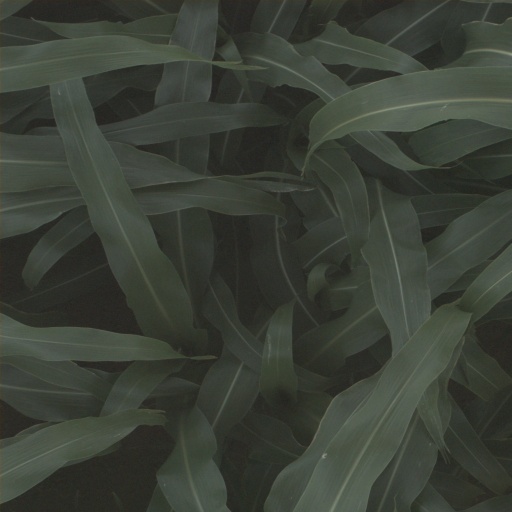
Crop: sorghum